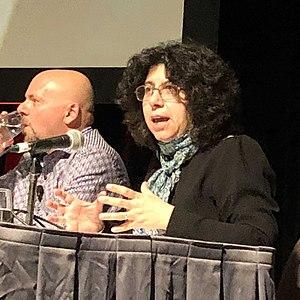
Doina Precup, née le 28 janvier 1971 à Cluj-Napoca, est une experte en intelligence artificielle d'origine roumaine, vivant à Montréal. Elle est doyenne associée à la recherche de la Faculté des sciences de l'Université McGill, titulaire d'une Chaire de recherche du Canada en apprentissage machine et professeure agrégée supérieure de l'Institut canadien de recherches avancées. Elle dirige également le bureau de Montréal de la société Deepmind.